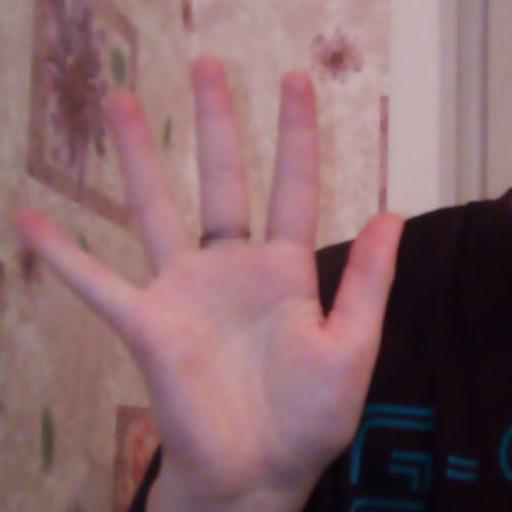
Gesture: palm